University Unitarian Church

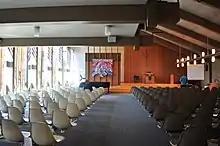
Sanctuary of University Unitarian Church, September 2016, after restoration.

Paul Hayden Kirk was born in Salt Lake City on November 18, 1914. He traveled to Seattle with his family in 1922 where he received his degree in architecture at the University of Washington in 1939. When he began his own practice in 1939, his scope of work was primarily residential. Kirk's earliest designs employed the use of historicist forms and detailing. In the coming years Paul H. Kirk began to move away from historical references in his work. This new attitude towards design can be seen in the Columbia Ridge development in 1942. His shift towards more modern designs can be explained by his admitted respect and admiration for Pietro Belluschi. It is also evident that many of Paul H. Kirk's designs draw upon the teachings of Ludwig Mies van der Rohe. Although Paul H. Kirk was a follower of Mies's motto, "God is in the details", he made it clear that he was not a supporter of the international style. Kirk believed the international style is "an architecture which has been imposed on the land by man." Where he differentiated himself from international style architects, was through the belief that architecture should respect and respond to its environment. This mentality shows through his work in the use of materials that are reflective of the northwest. Wood, rough-cut stone, and glass are seen throughout his projects. He also often incorporated large ceiling to floor windows in his residential designs because, with the Northwest's small diurnal temperature fluctuations, it could afford the heat loss in exchange for the feeling of openness. Aside from the modern style, Japanese architecture also had a powerful influence on him. This can be seen through the use of shoji screens for interior partitions, large simple openings, and his treatment of roof conditions. The combination of modernism, regional materials, and Japanese influences were all integral in assisting Kirk in beginning to define the Pacific Northwest Regional style.